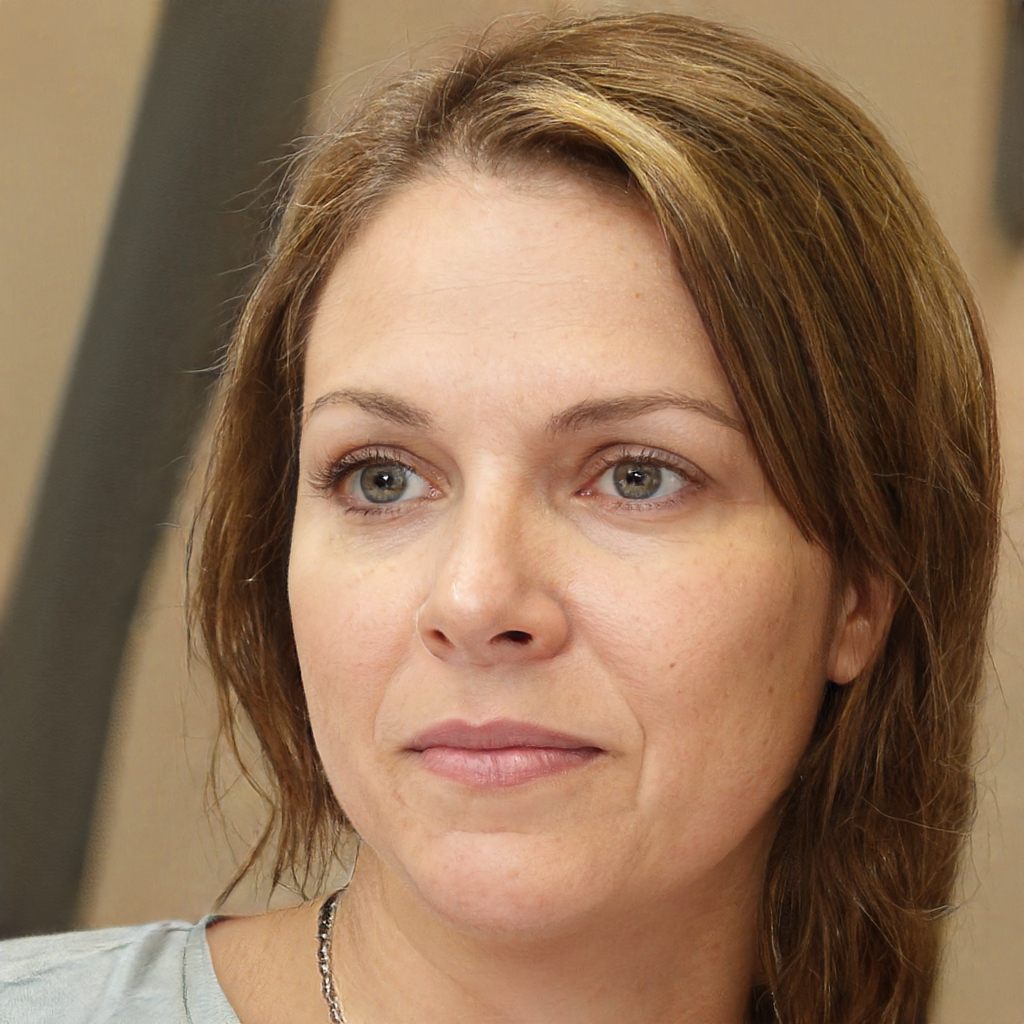
Gender: Female